Gene Autry

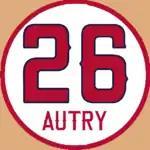
Gene Autry's number 26 was retired by the California Angels in 1982.

From 1940 to 1956, Autry had a huge hit with a weekly show on CBS Radio, "Gene Autry's Melody Ranch". His horse, Champion, also had a Mutual radio series, "The Adventures of Champion" and a CBS-TV series of the same name. In response to his many young radio listeners aspiring to emulate him, Autry created the Cowboy Code, or Ten Cowboy Commandments. These tenets promoting an ethical, moral, and patriotic lifestyle that appealed to youth organizations such as the Boy Scouts, which developed similar doctrines. The Cowboy Code consisted of rules that were "a natural progression of Gene's philosophies going back to his first "Melody Ranch" programs—and early pictures." According to the code: